Simon Spoor

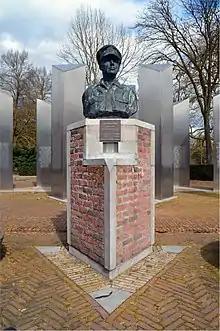
Bust General Simon Hendrik Spoor Nationaal Indië-monument 1945-1962 Roermond

In April 2009, his widow, Mans Spoor-Dijkema, gave Spoor's medals to Bronbeek museum where his uniform was already exhibited.